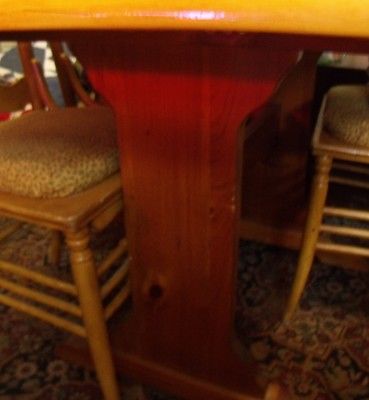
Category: table